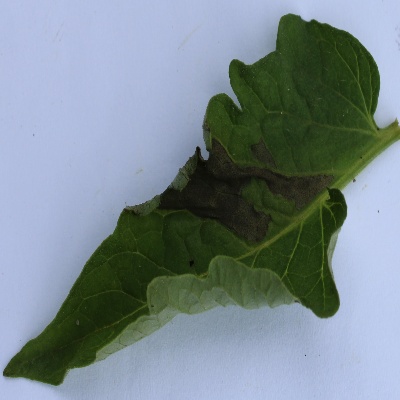
Crop: Tomato
Condition: leaf blight